Koonya (1887)

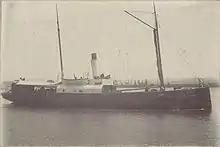
SS "Koonya" While owned by the Moruya Steam Navigation Co

On Tuesday 12 May 1896 the Steamer "Koonya" was sold at auction to the Moruya Steam Navigation Company. "Koonya" was placed into weekly trips between Sydney and Moruya. The vessel had a relatively uneventful life till her shaft broke off near Jervis Bay on 10 June 1897. She was towed into the bay by the steamer "Murray" during the night. It took approximately a fortnight till the vessel returned to her regular journeys.